Kentish Town station

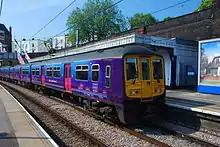
First Capital Connect train with a southbound Thameslink service.

The station re-opened on 23 December 2024, six months behind schedule. The new escalators have an expected life of 40 years.